Pitasakwala Kumarayai Pancho Hathai

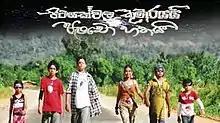

Pitasakwala Kumarayai Pancho Hathai (Alien Prince and Seven Kids) is a 2008 Sri Lankan Sinhala science fiction film directed by Sirimal Wijesinghe and produced by Dushyantha Mahabaduge for Cinemaya International. It stars Sanath Gunathilake and Dilhani Ekanayake in lead roles along with Janaka Kumbukage and Suminda Sirisena. Music composed by Aruna Lian. It is the 1109th Sri Lankan film in the Sinhala cinema.